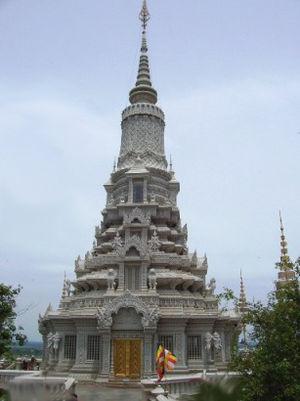
Le site d'Oudong est situé à une quarantaine de kilomètres au nord de Phnom Penh, sur la rive occidentale du Tonle Sap. Ancienne capitale du Cambodge au XVIIᵉ siècle puis de 1740 à 1746, Oudong est une des nécropoles monumentales de la royauté.